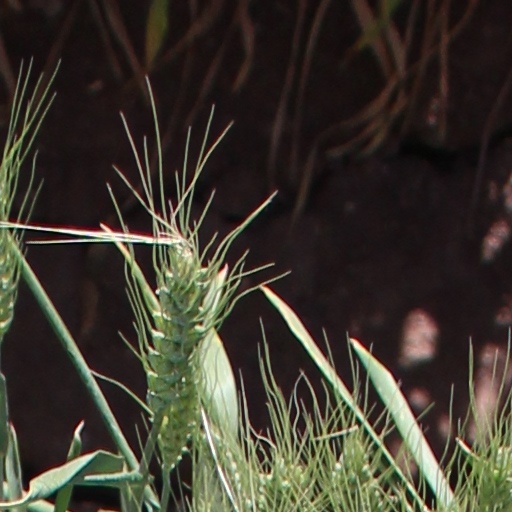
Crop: wheat